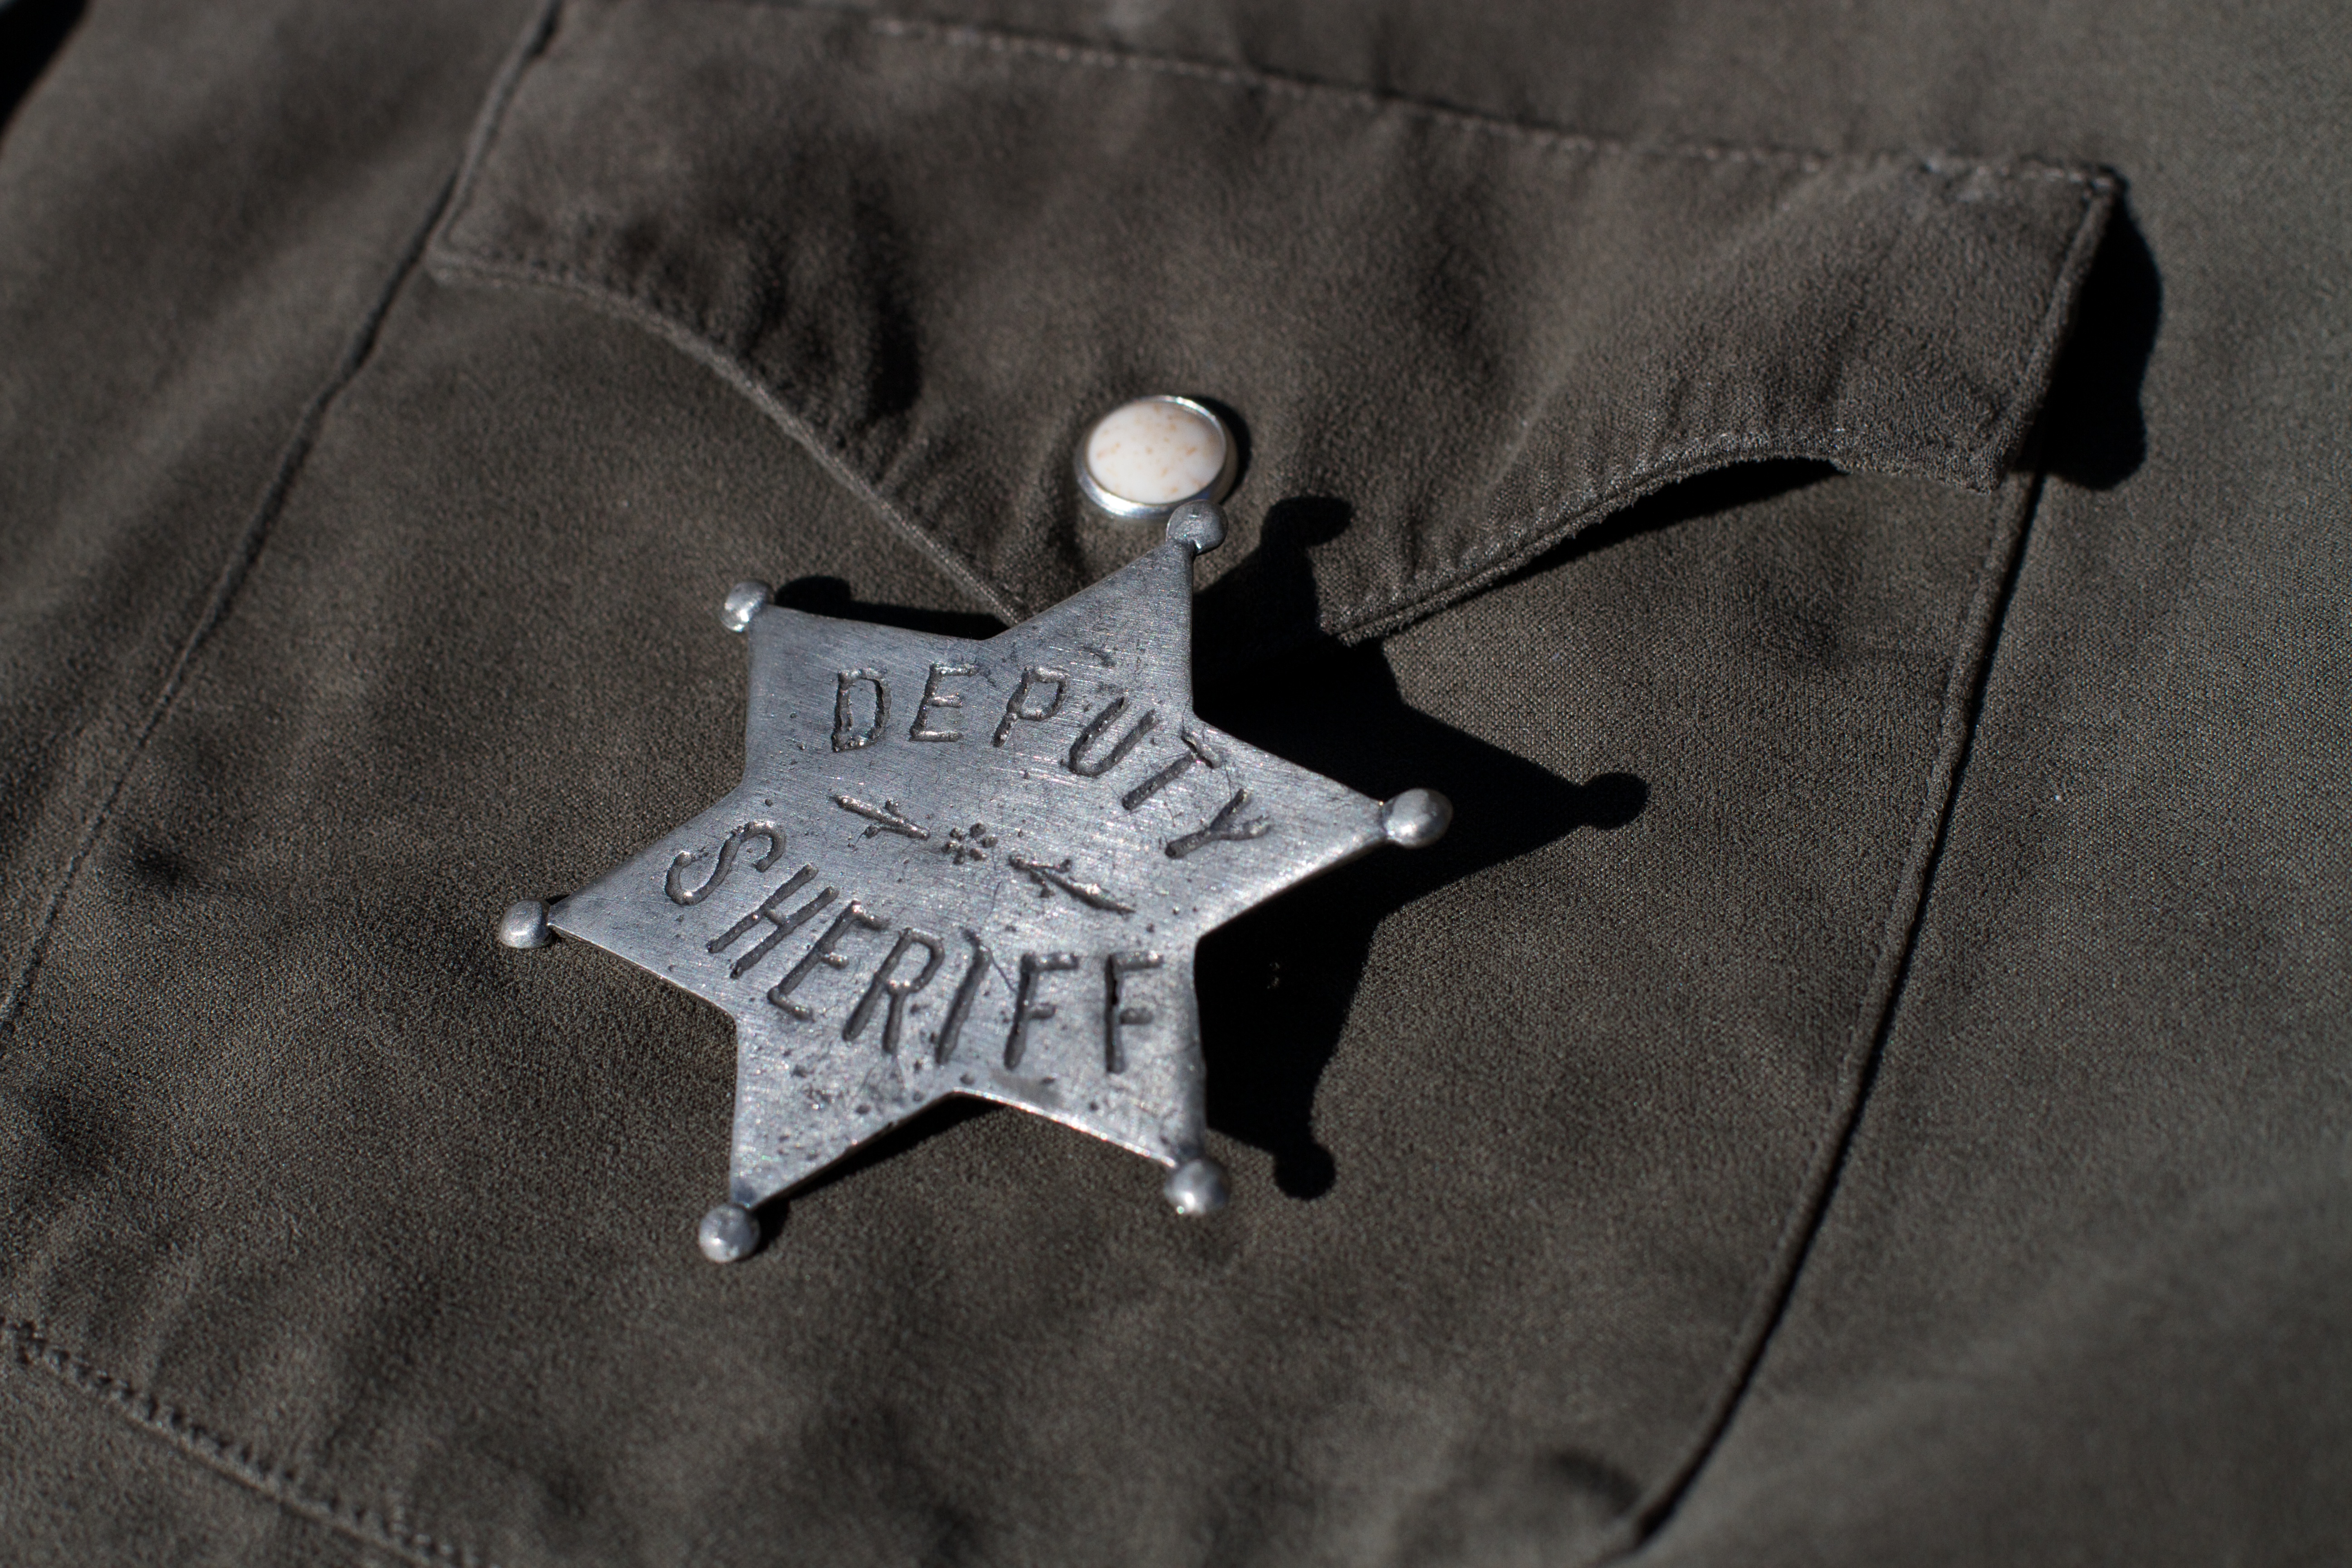
clothing, black, 2016366, badge, western106, t shirt